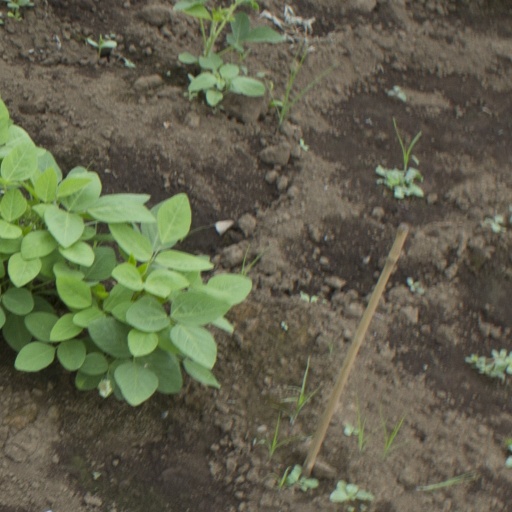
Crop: soybean